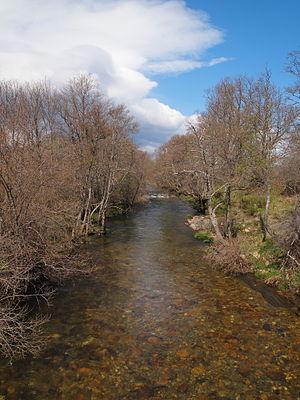
L'Eria est un cours d’eau espagnol dans la communauté autonome de Castille-et-León, et un affluent de l'Órbigo dans le bassin du fleuve le Douro.